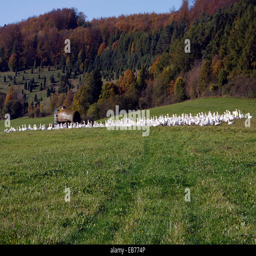
the geese have wide spout and find good natural feed in the meadows .